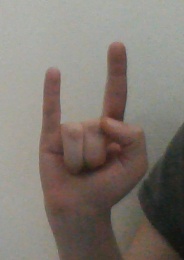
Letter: la